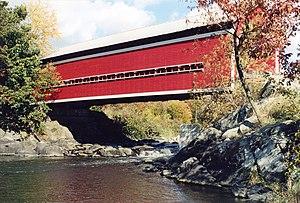
Brigham est une municipalité du Québec située dans la MRC de Brome-Missisquoi en Montérégie.